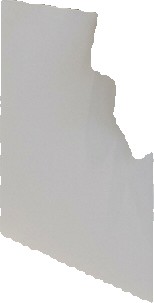
Surface category: cabinetry